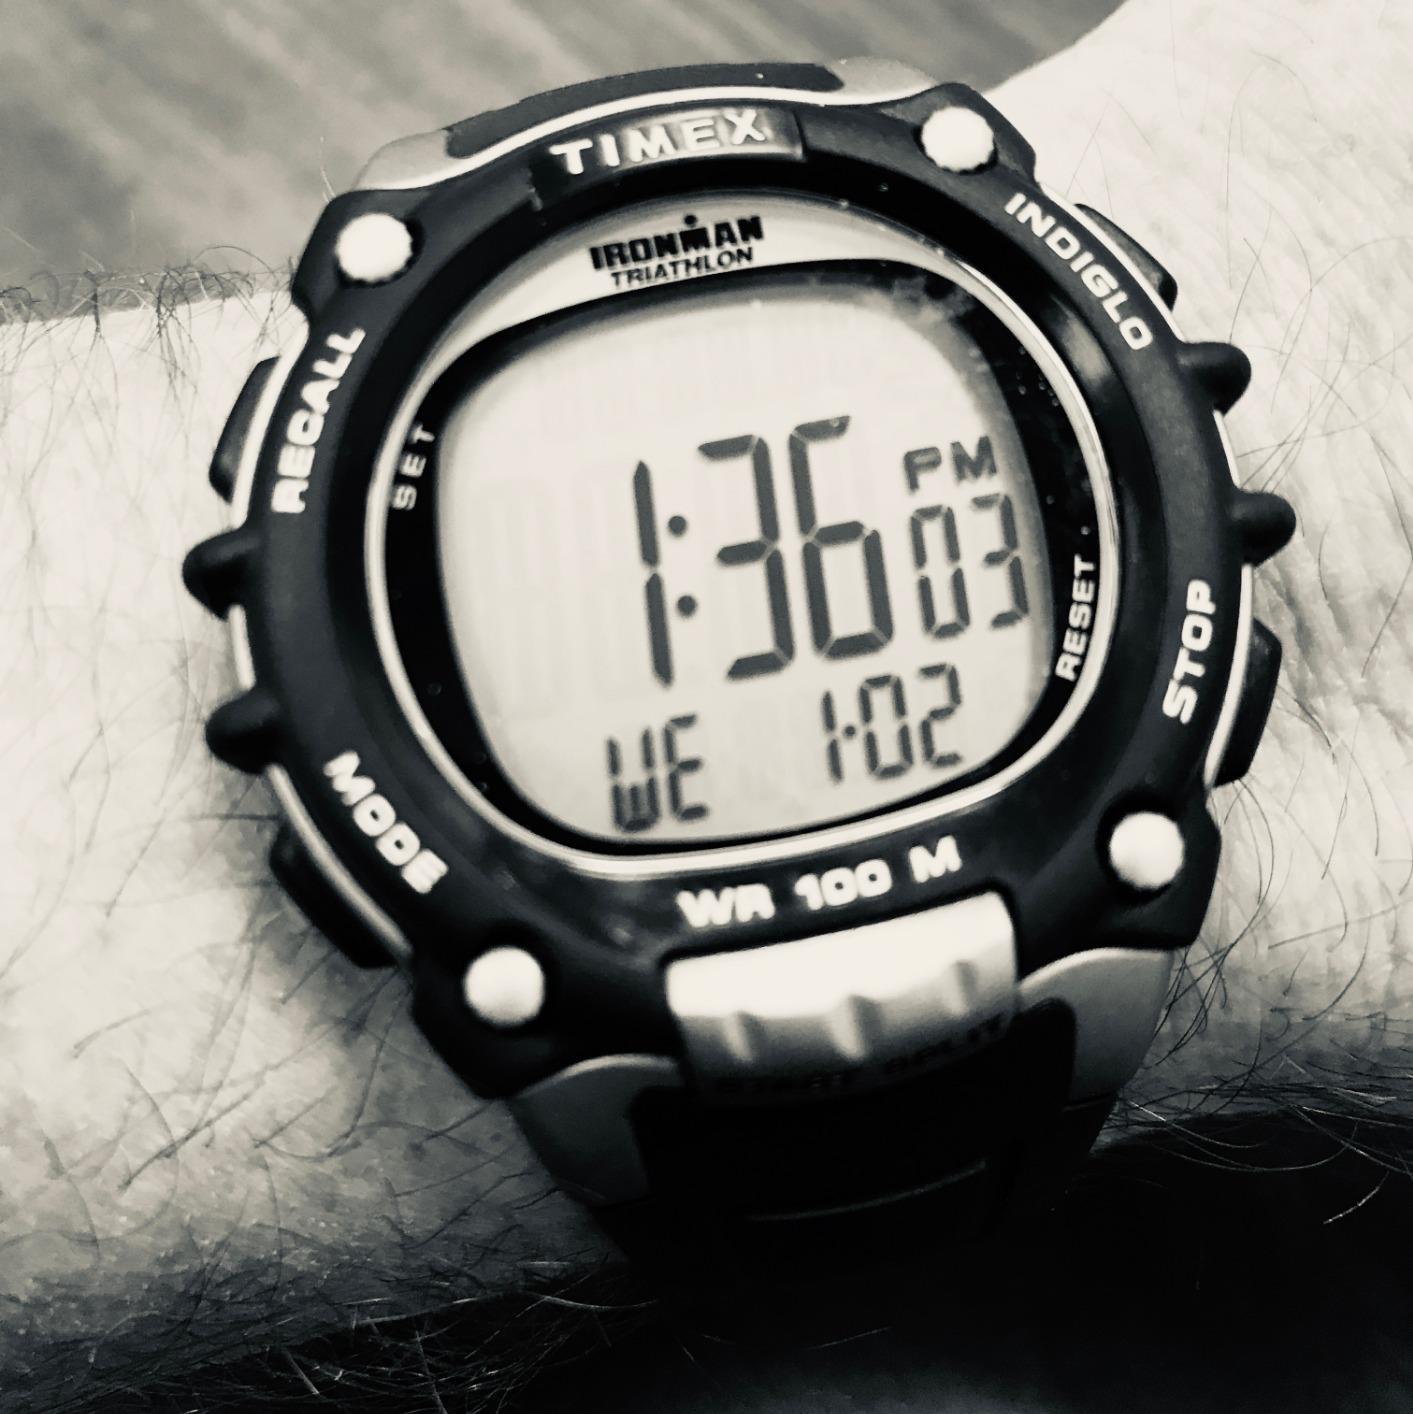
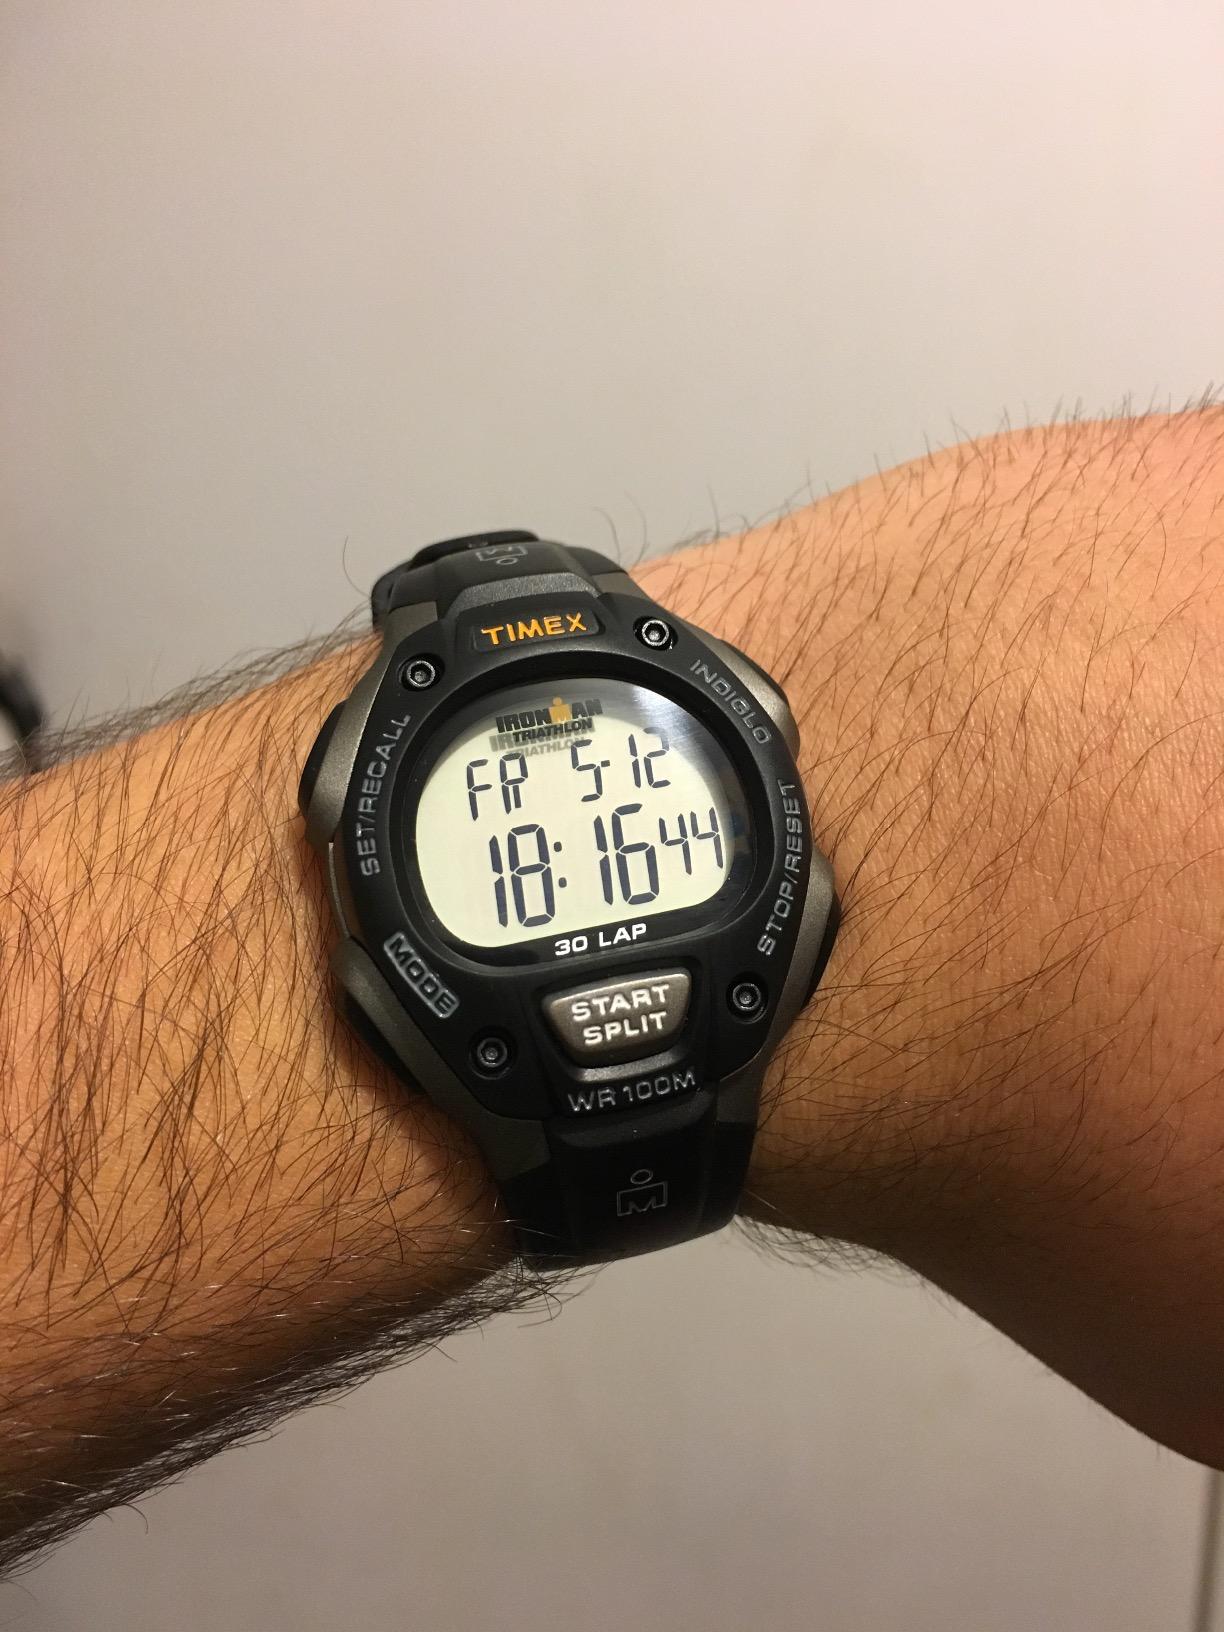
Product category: accessories_watch
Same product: no